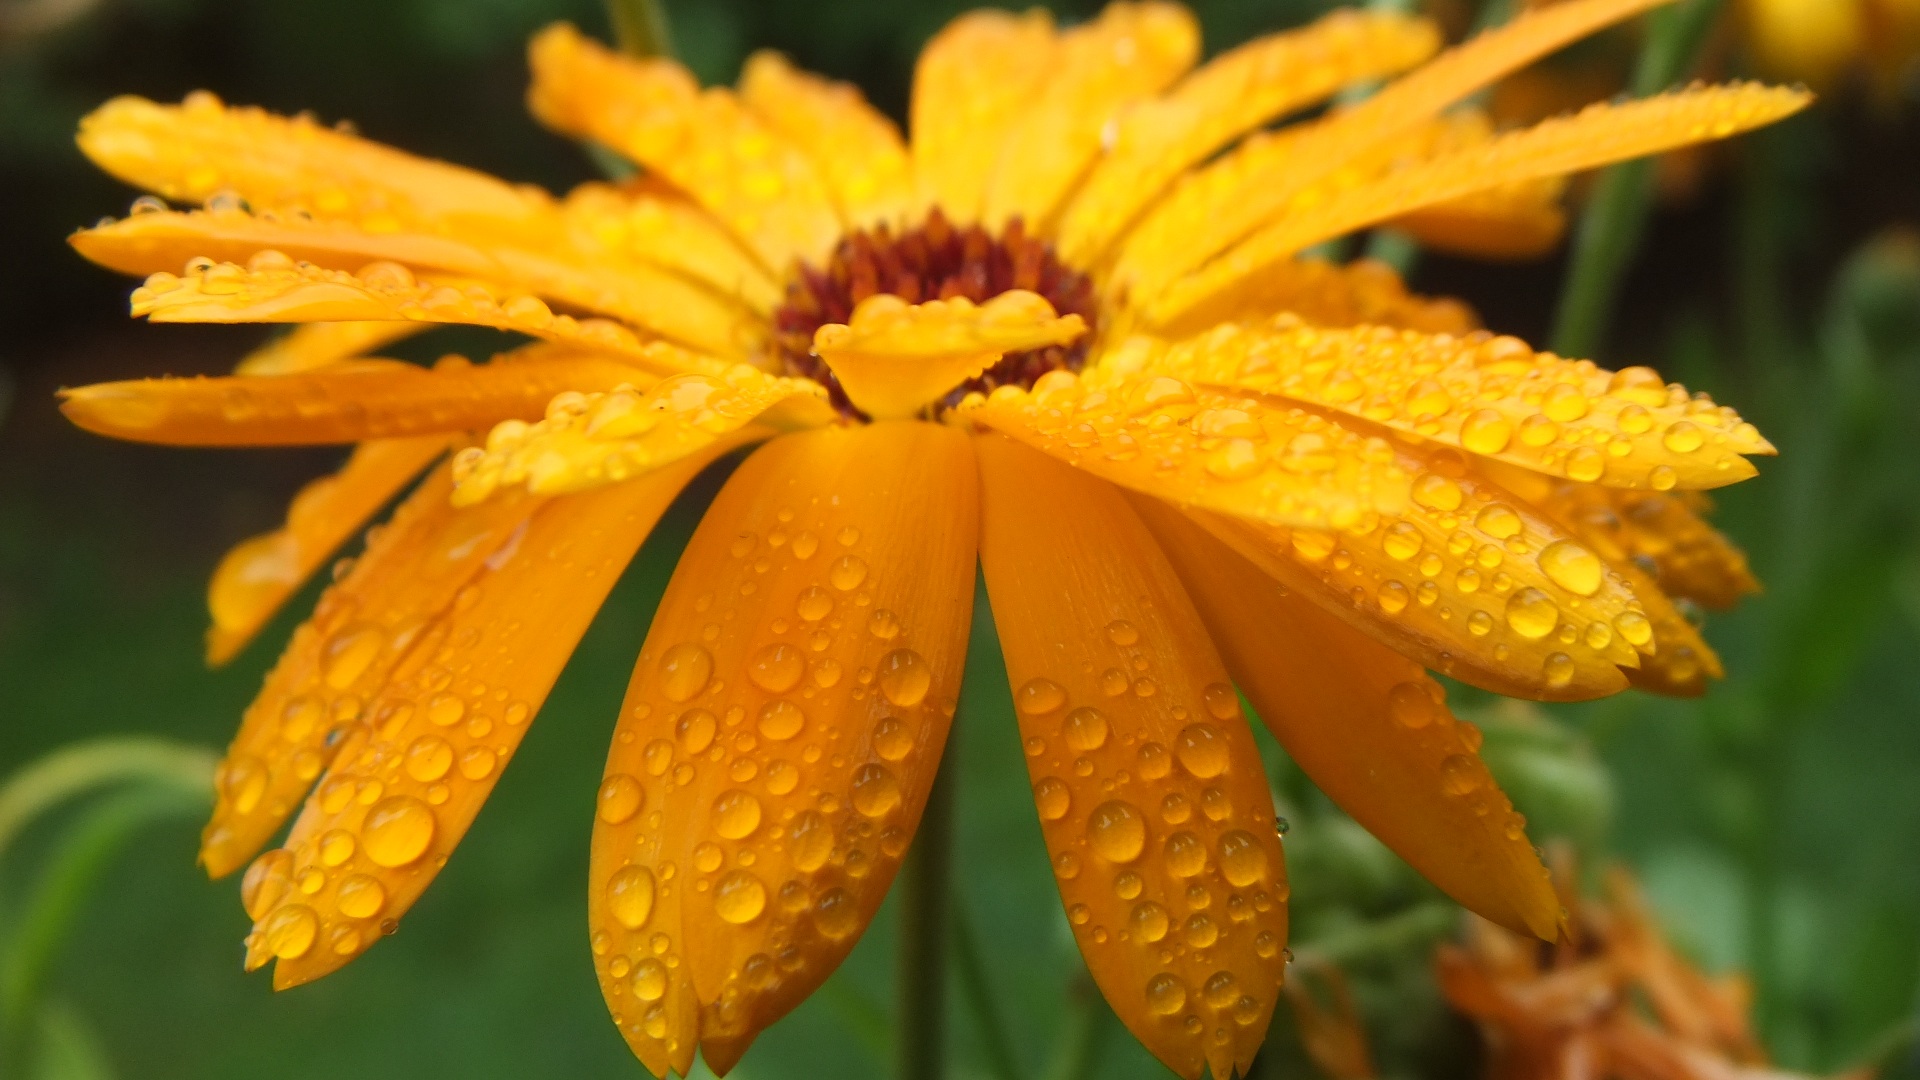
plant, leaf, flower, petal, raindrop, pollen, herb, autumn, botany, yellow, close, flora, wildflower, close up, drop of water, nectar, marigold, macro photography, flowering plant, daisy family, calendula, flower rain, plant stem, land plant